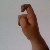
The image shows a hand gesture representing the letter 'X' in Indian Sign Language.